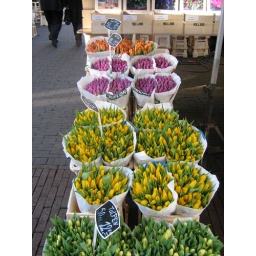
At the flower market in Amsterdam, St. Valentine's Day 2008